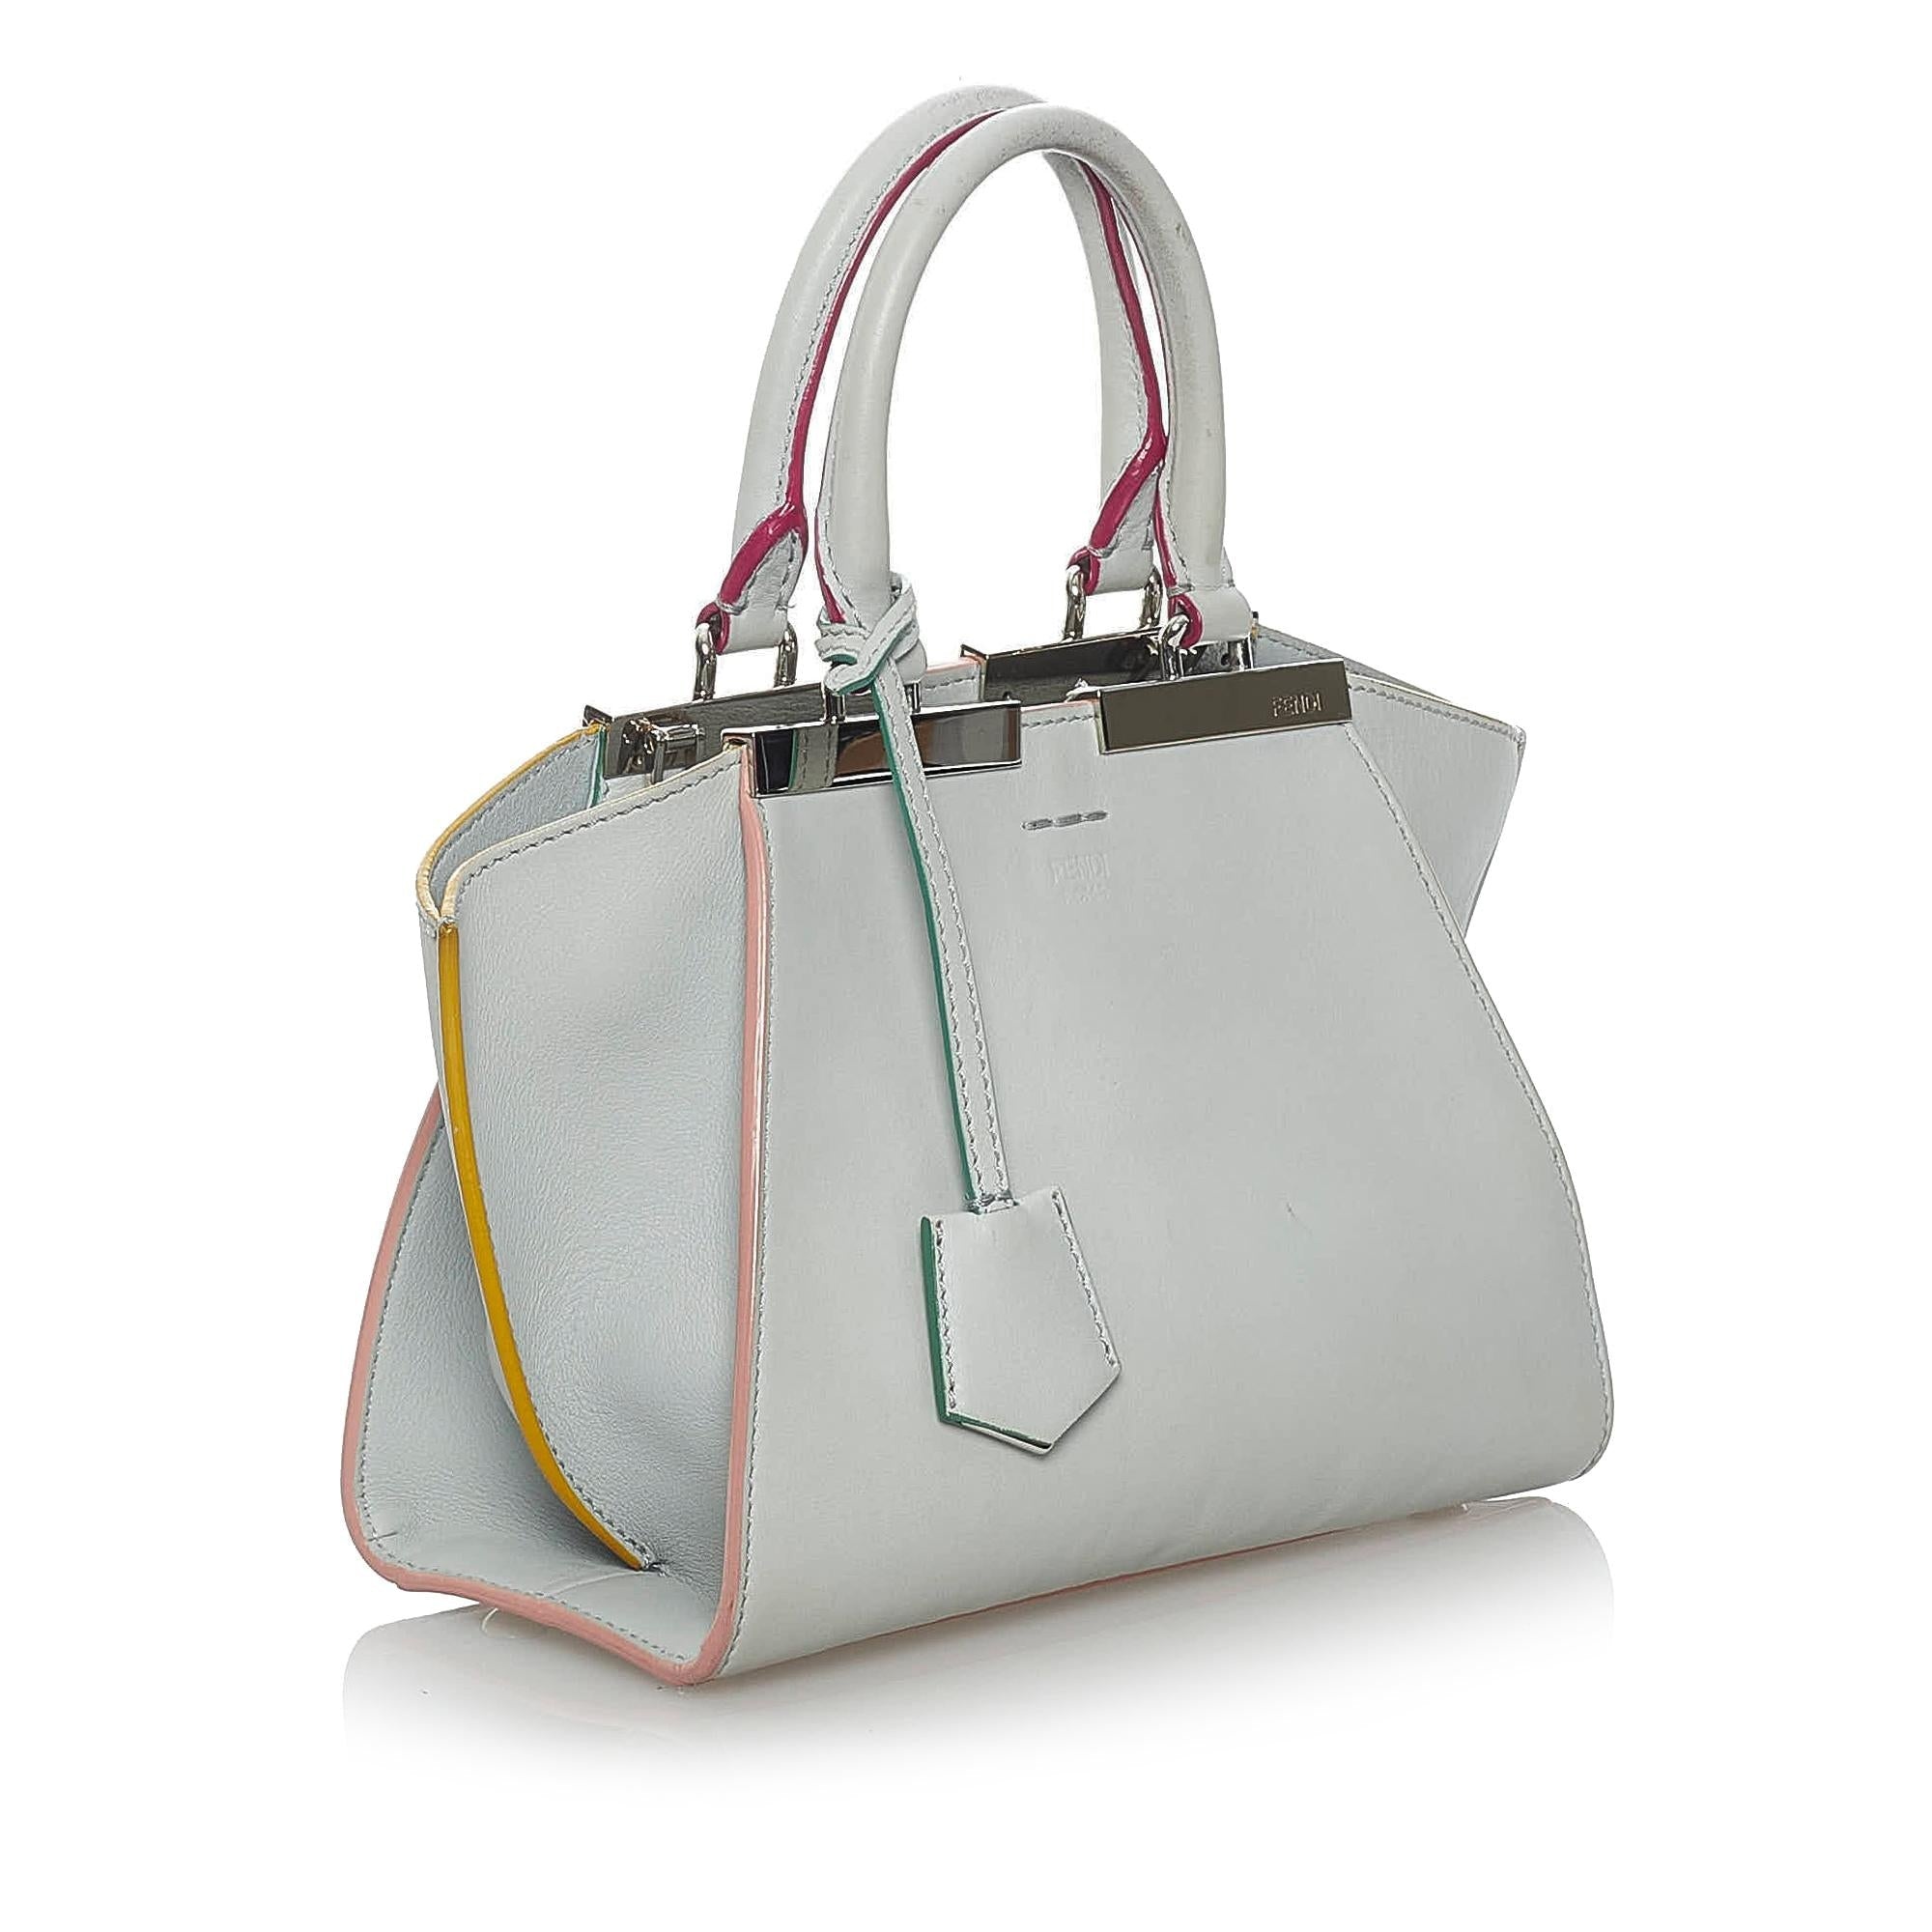
Fendi Petite 3Jours Leather Handbag (SHG-37577)
Founded in 1925, the high Italian fashion house of Fendi is renowned for their quality, glamour, and uniquely-creative designs. Fendi’s FF logo print is making a comeback by re-introducing the all-logo FF Capsule Collection, FF Reloaded, launched in Spring of 2018. From 1965 until his recent death in 2019, Karl Lagerfeld led Fendi for the longest collaboration in fashion, holding an innovative and cutting-edge legacy.
Brand: Franco Shops
Category: Apparel & Accessories > Handbags, Wallets & Cases > Handbags